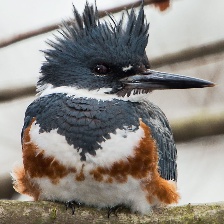
Species: BELTED KINGFISHER
Scientific name: MEGACERYLE ALCYON